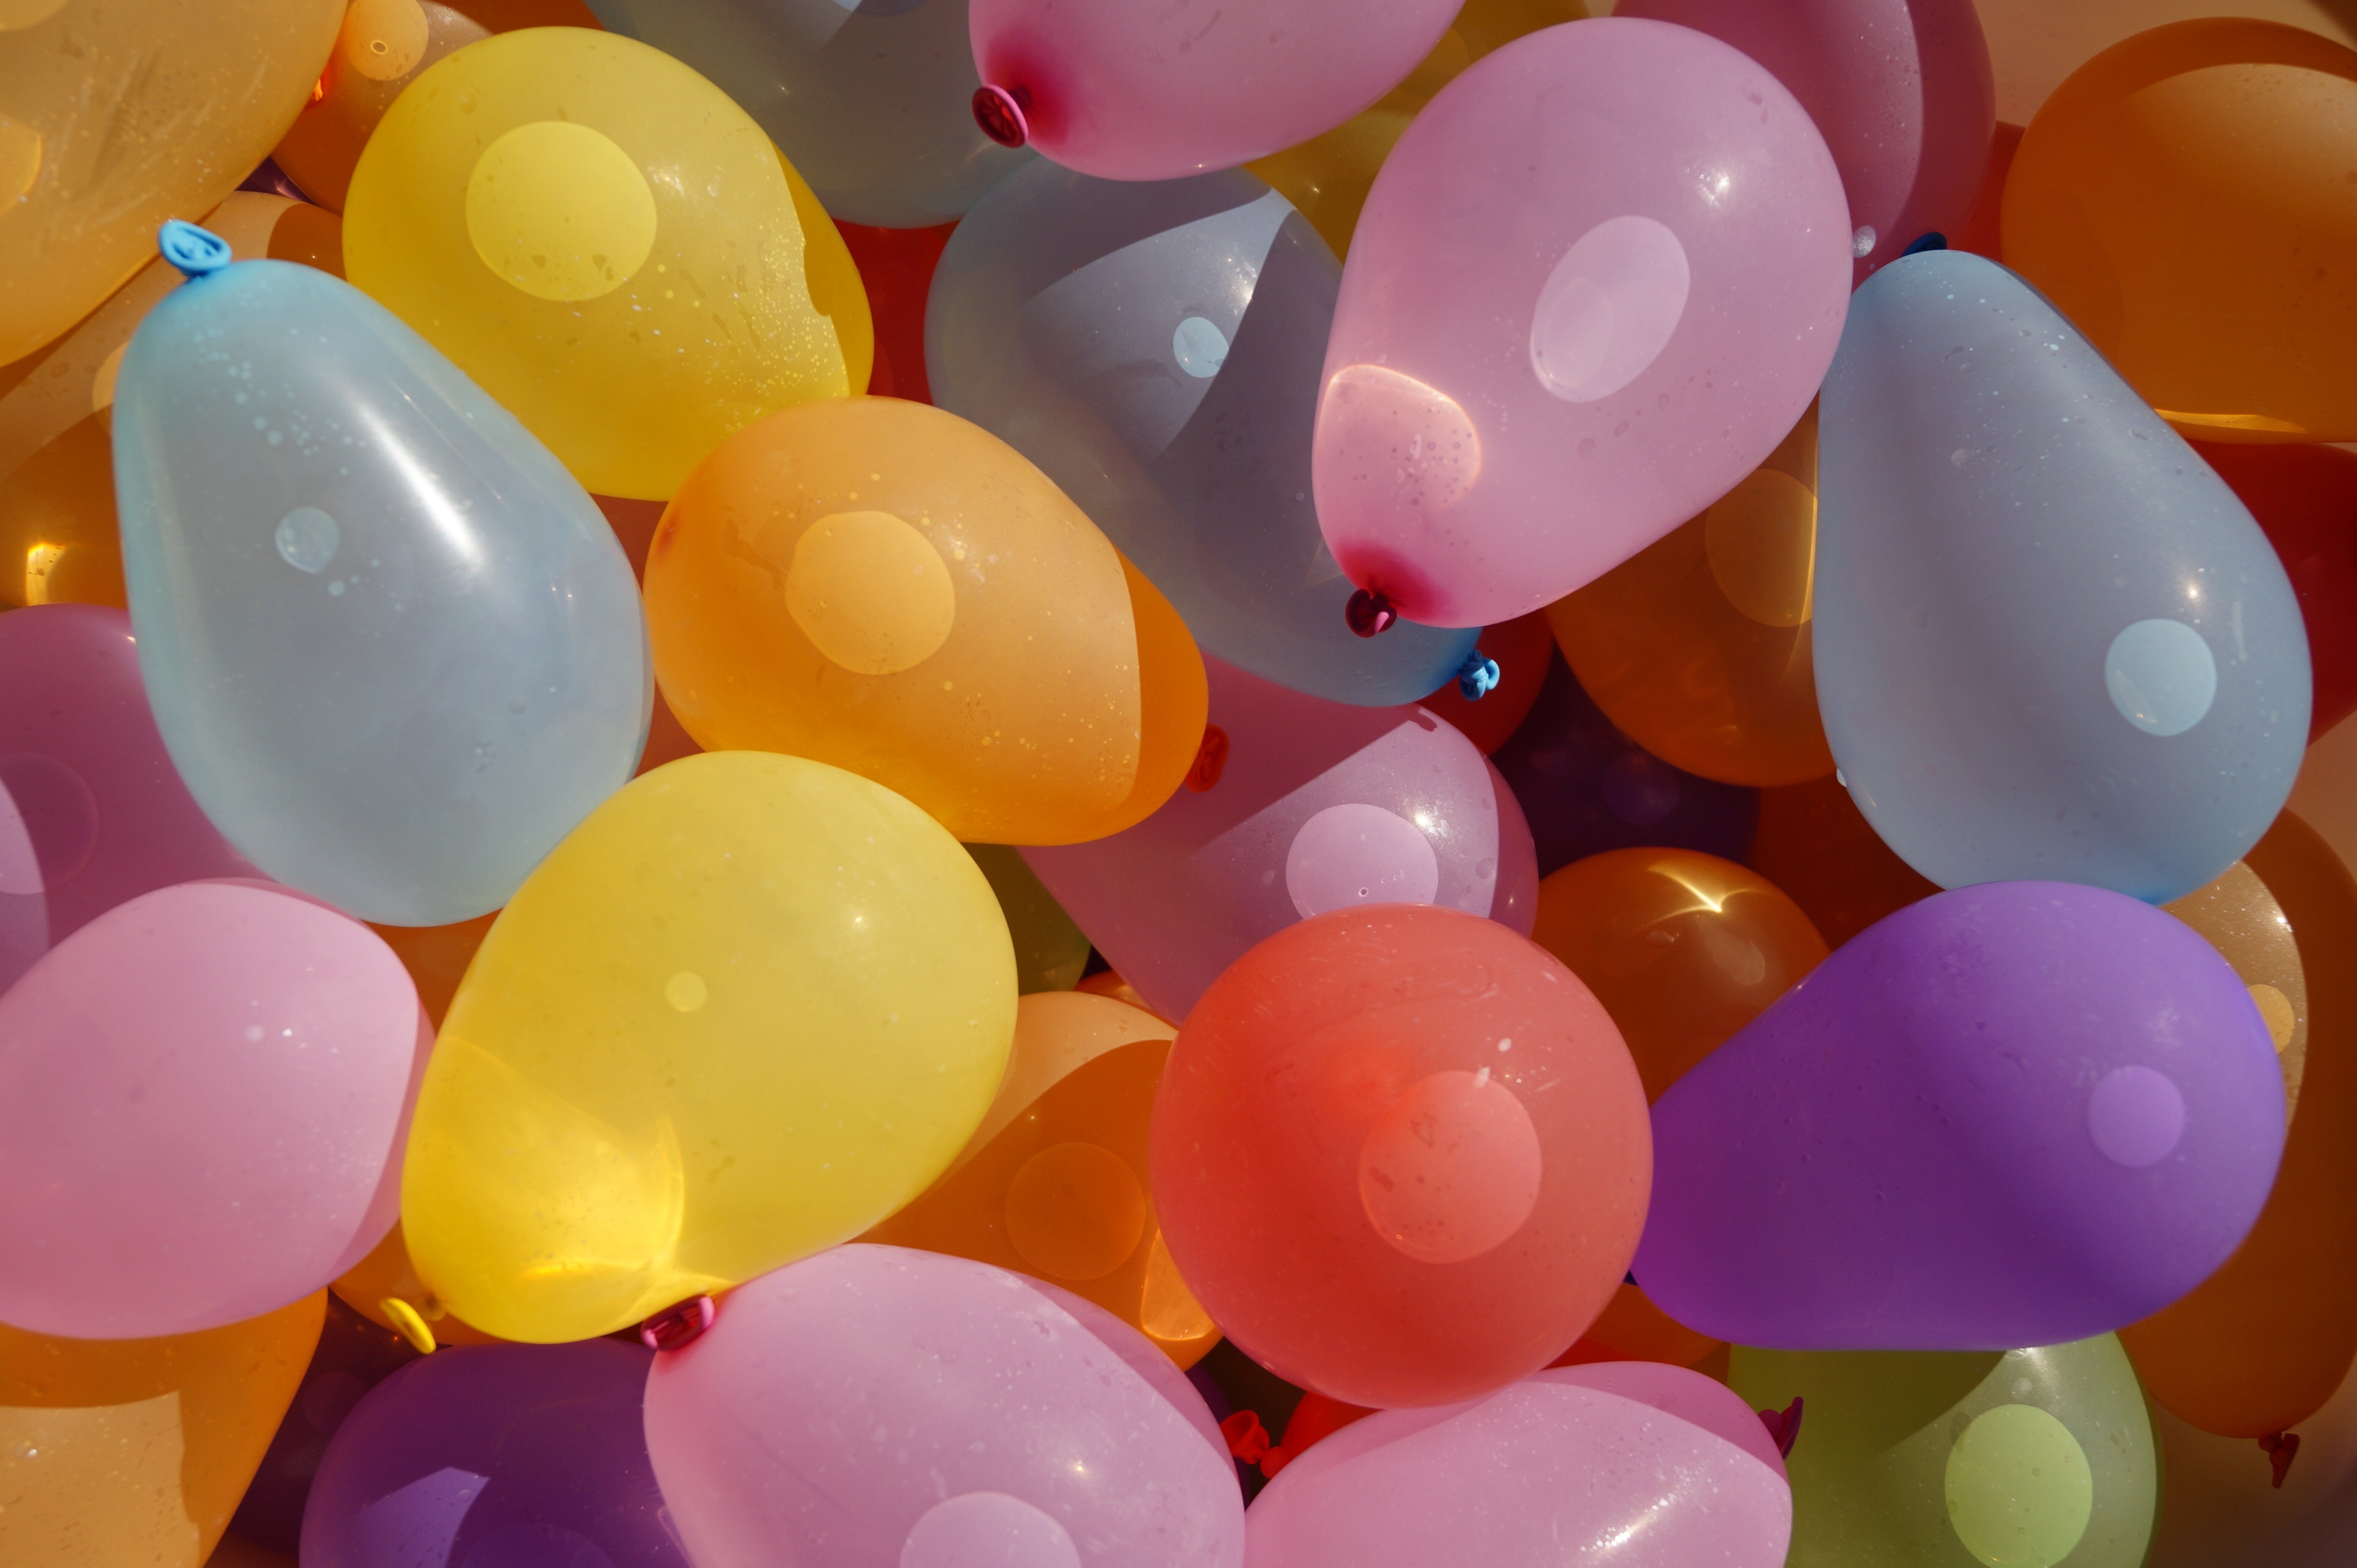
sunshine, petal, kid, balloon, summer, color, pink, toy, fun, balloons, hot, entertainment, water bomb